Parasitism

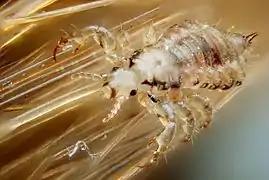
Human head-lice are directly transmitted obligate ectoparasites

Directly transmitted parasites, not requiring a vector to reach their hosts, include such parasites of terrestrial vertebrates as lice and mites; marine parasites such as copepods and cyamid amphipods; monogeneans; and many species of nematodes, fungi, protozoans, bacteria, and viruses. Whether endoparasites or ectoparasites, each has a single host-species. Within that species, most individuals are free or almost free of parasites, while a minority carry a large number of parasites; this is known as an aggregated distribution.